Supermarine Spitfire (Griffon-powered variants)

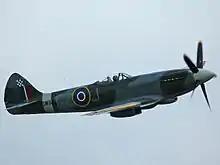
Spitfire Mk 18

The Mk 18 was a refinement of the Mk XIV. It was identical in most respects including engine (the Griffon 65) and cockpit enhancements, but it carried extra fuel and had a revised, stronger wing structure. Its handling was also nearly identical and so it was not put through any performance tests. Like the Mk XIV there were fighter and fighter reconnaissance variants built.